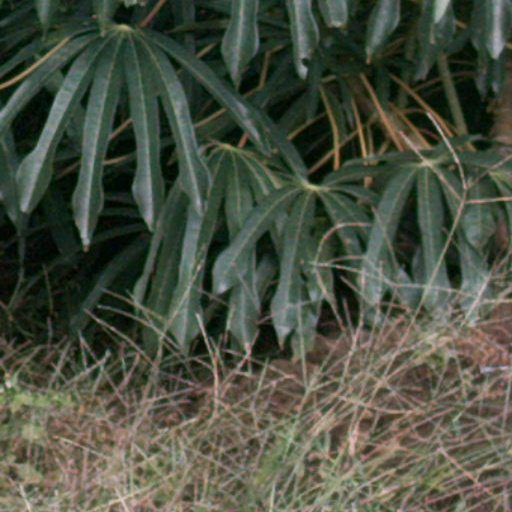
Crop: cassava